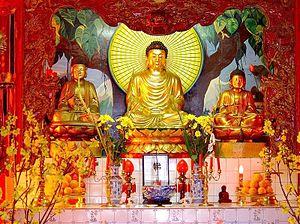
Le titre de bouddha, désigne une personne ayant, notamment par sa sagesse, réalisé l'éveil, c'est-à-dire atteint le nirvāna, ou transcendé la dualité samsara /nirvana. Il peut être désigné par d'autres qualificatifs : « Bienheureux », « Celui qui a vaincu », « Ainsi-Venu ».